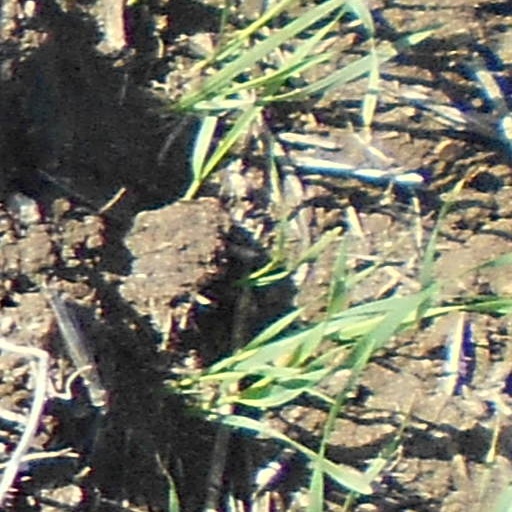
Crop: wheat